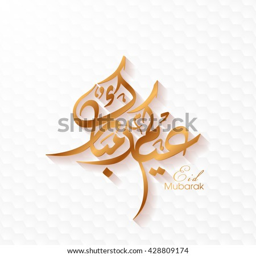
illustration of person with intricate calligraphy for the celebration of community festival .